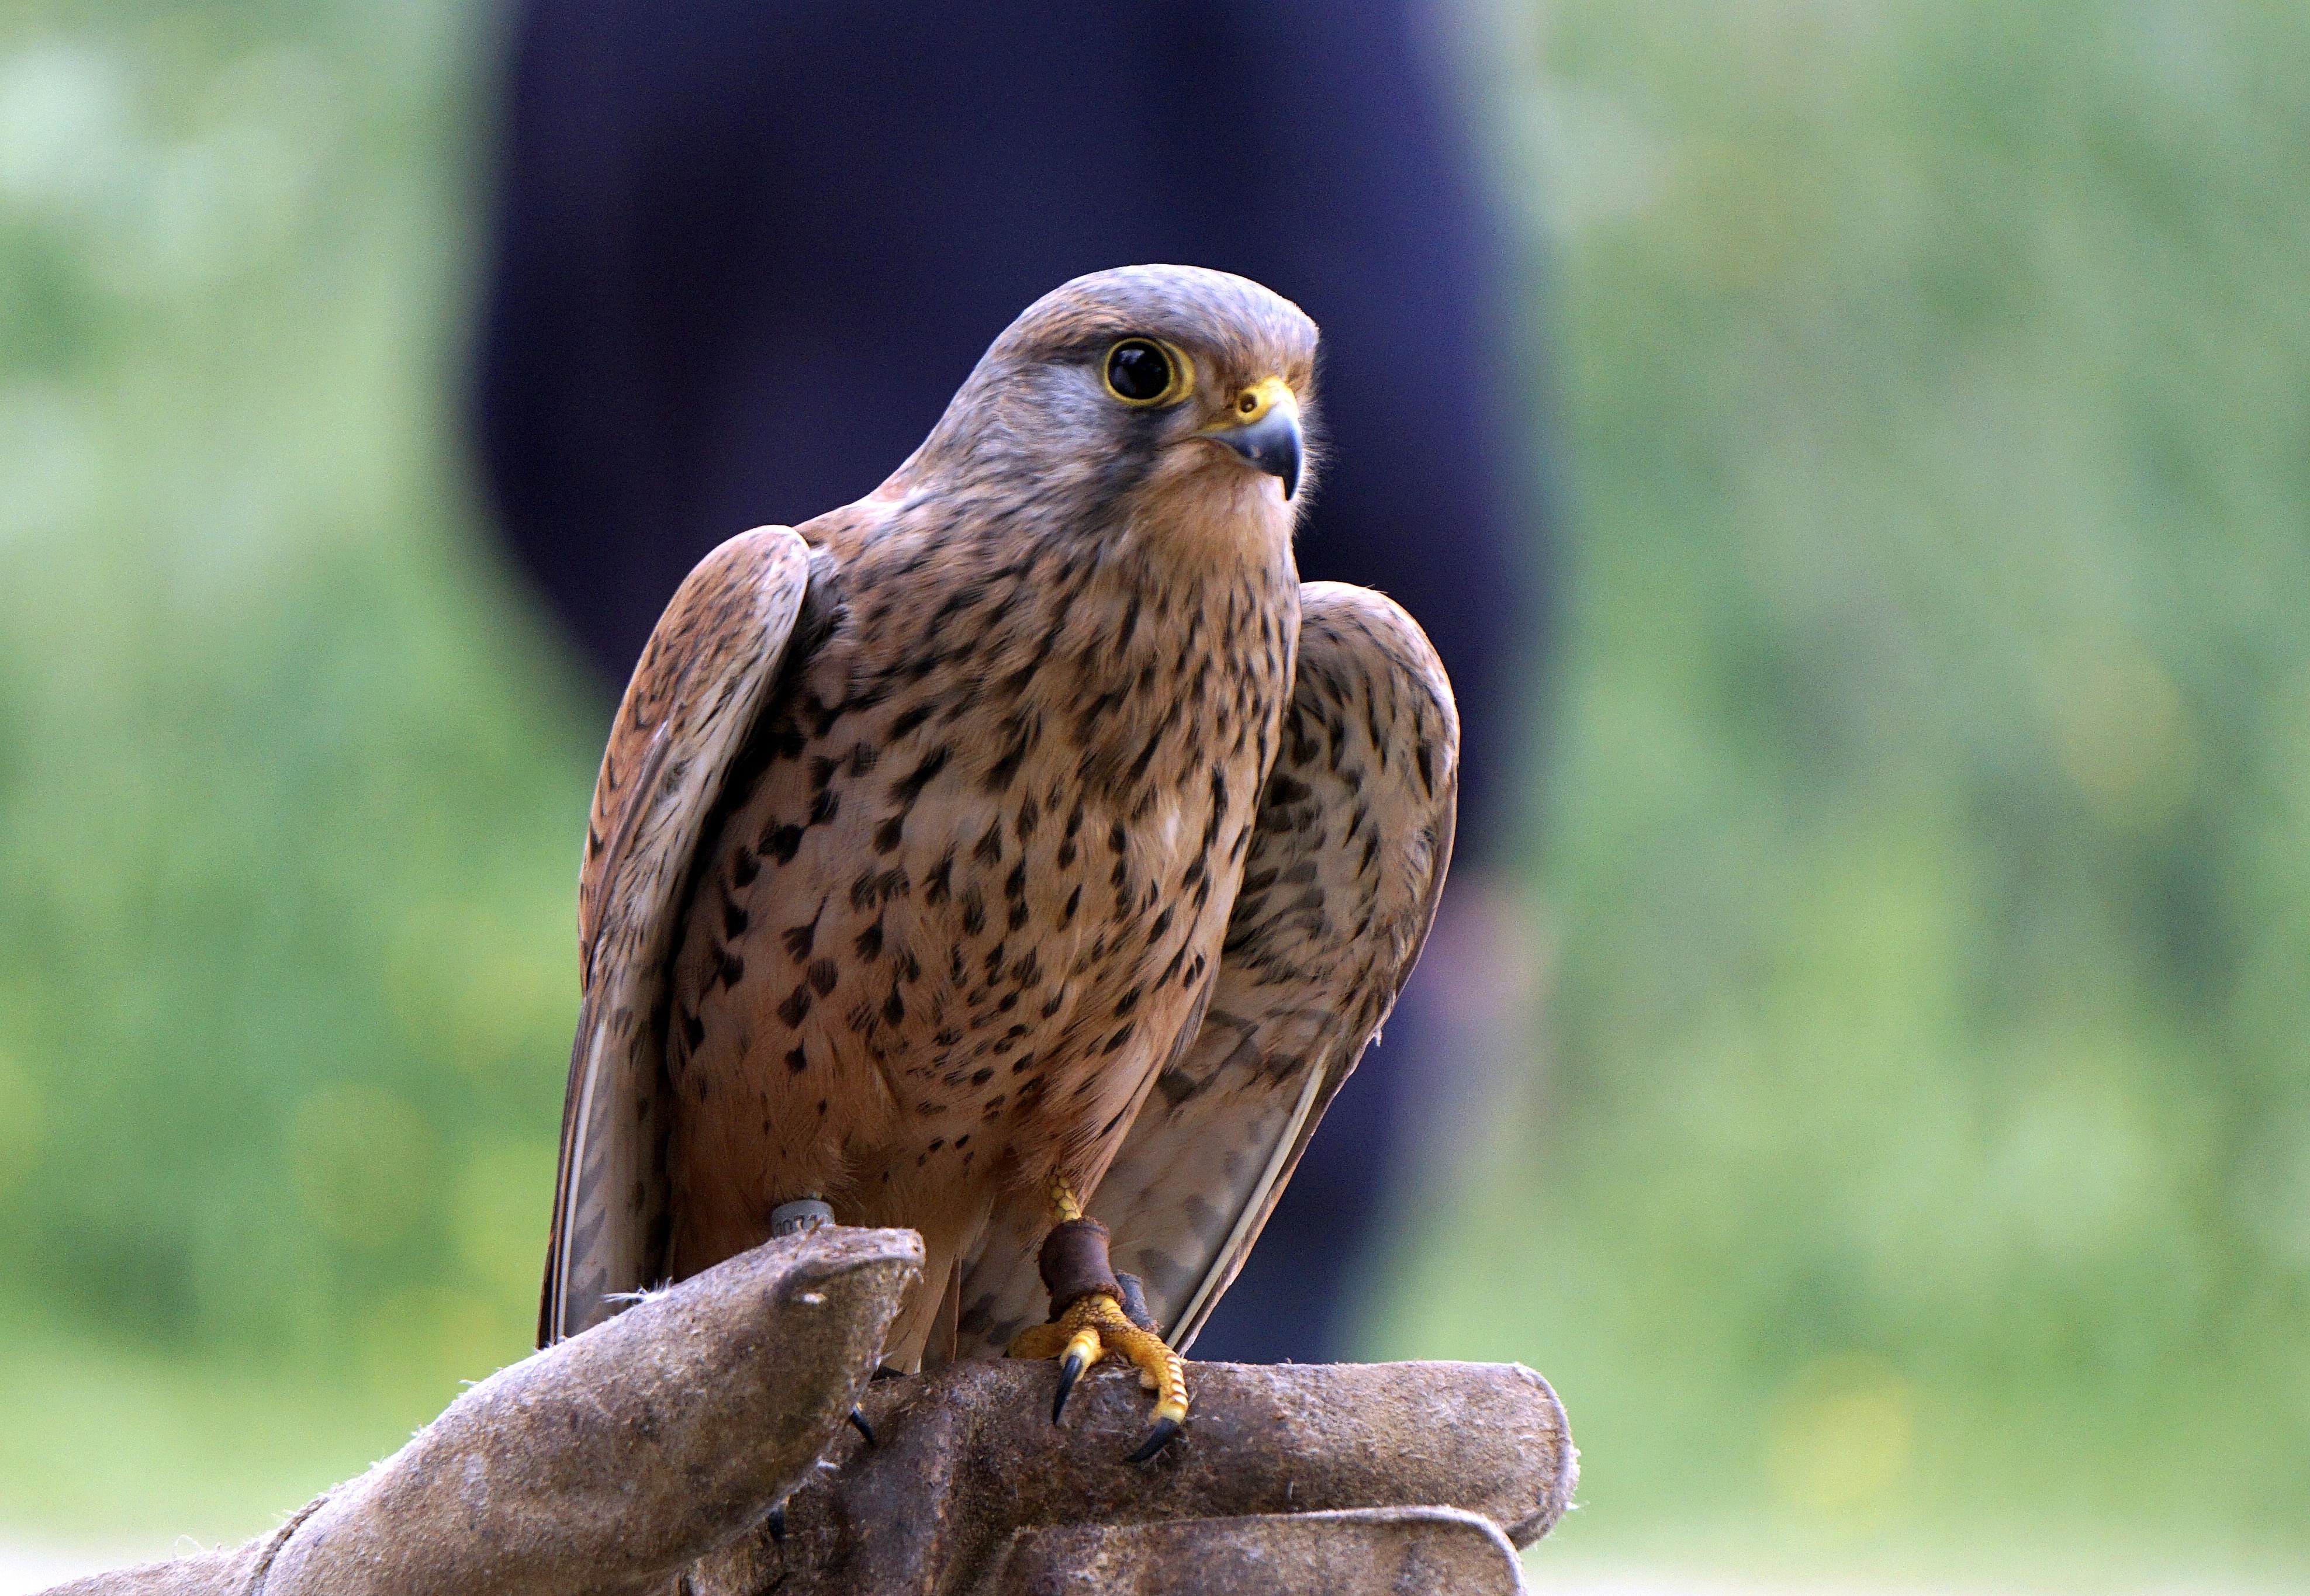
bird, peak, animal, wildlife, beak, eagle, hawk, fauna, bird of prey, cool image, feathers, ave, cool photo, falcon, buzzard, falconry, birds of prey